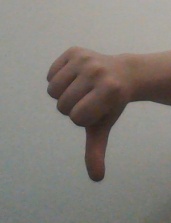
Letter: waw